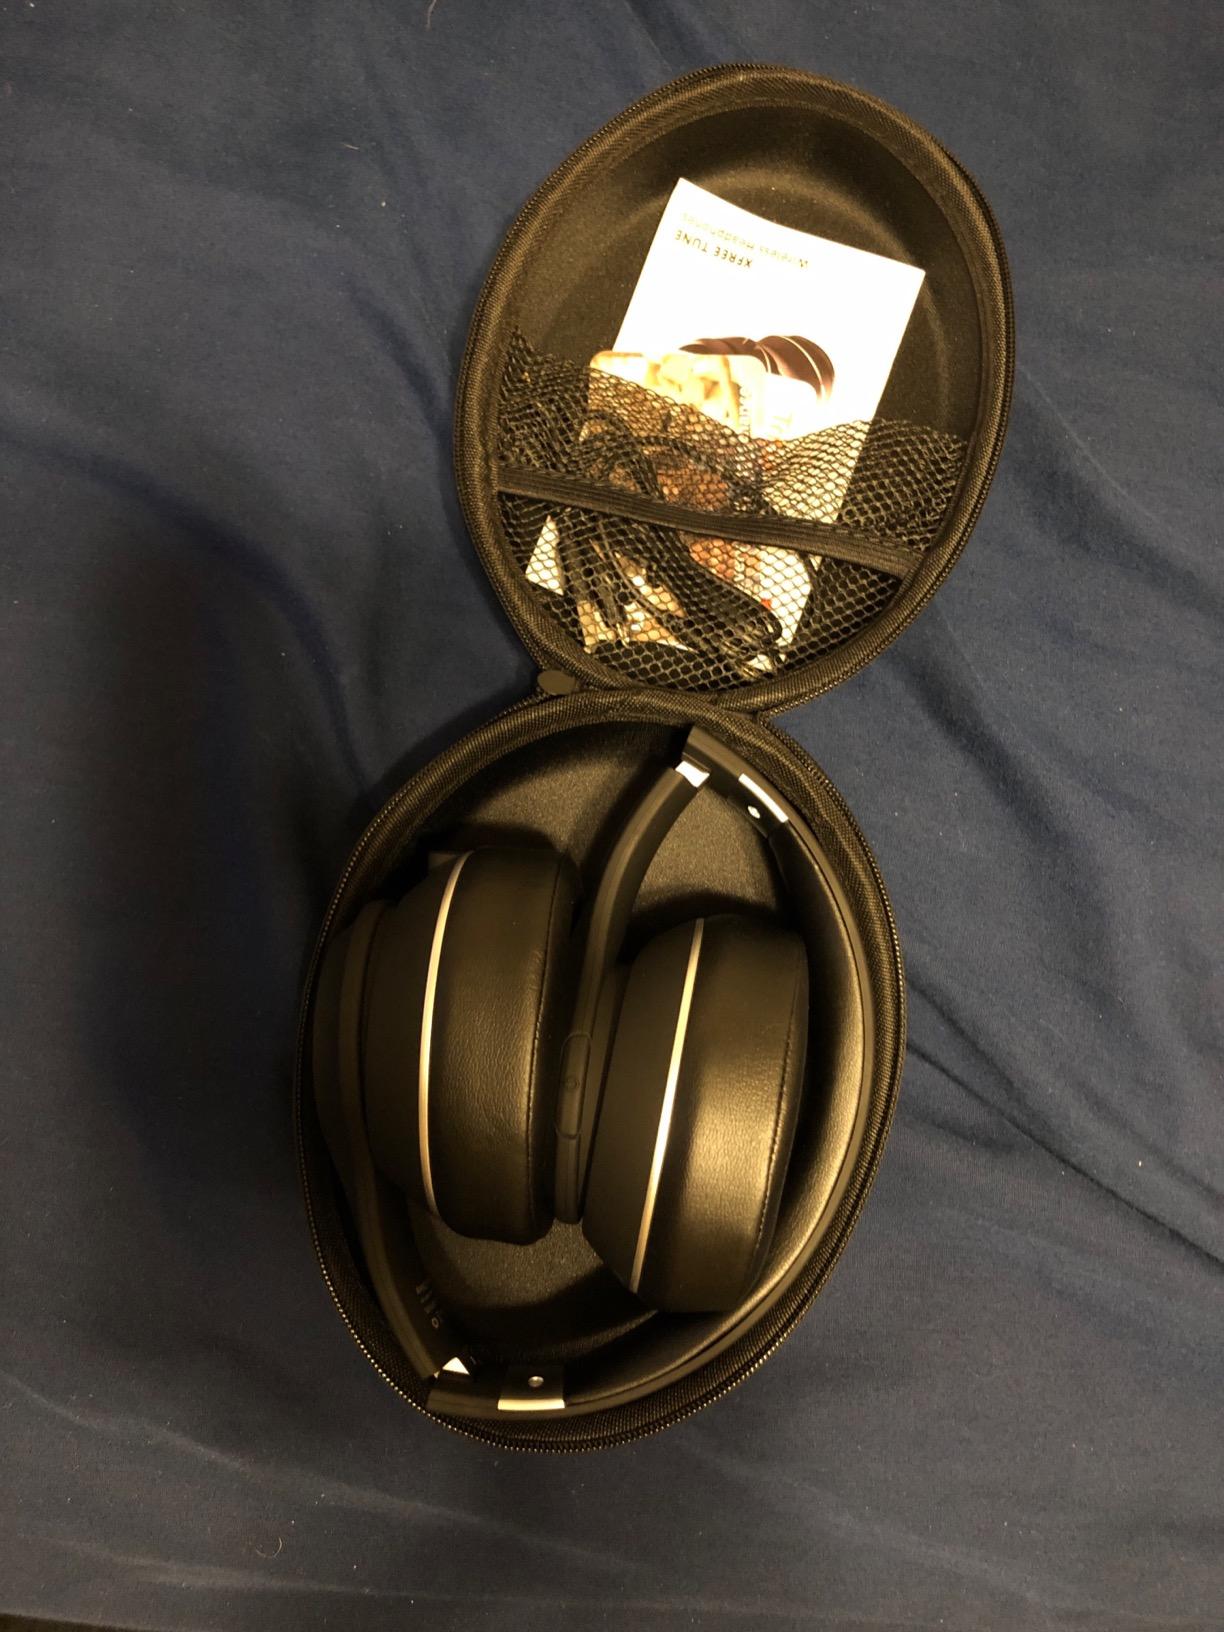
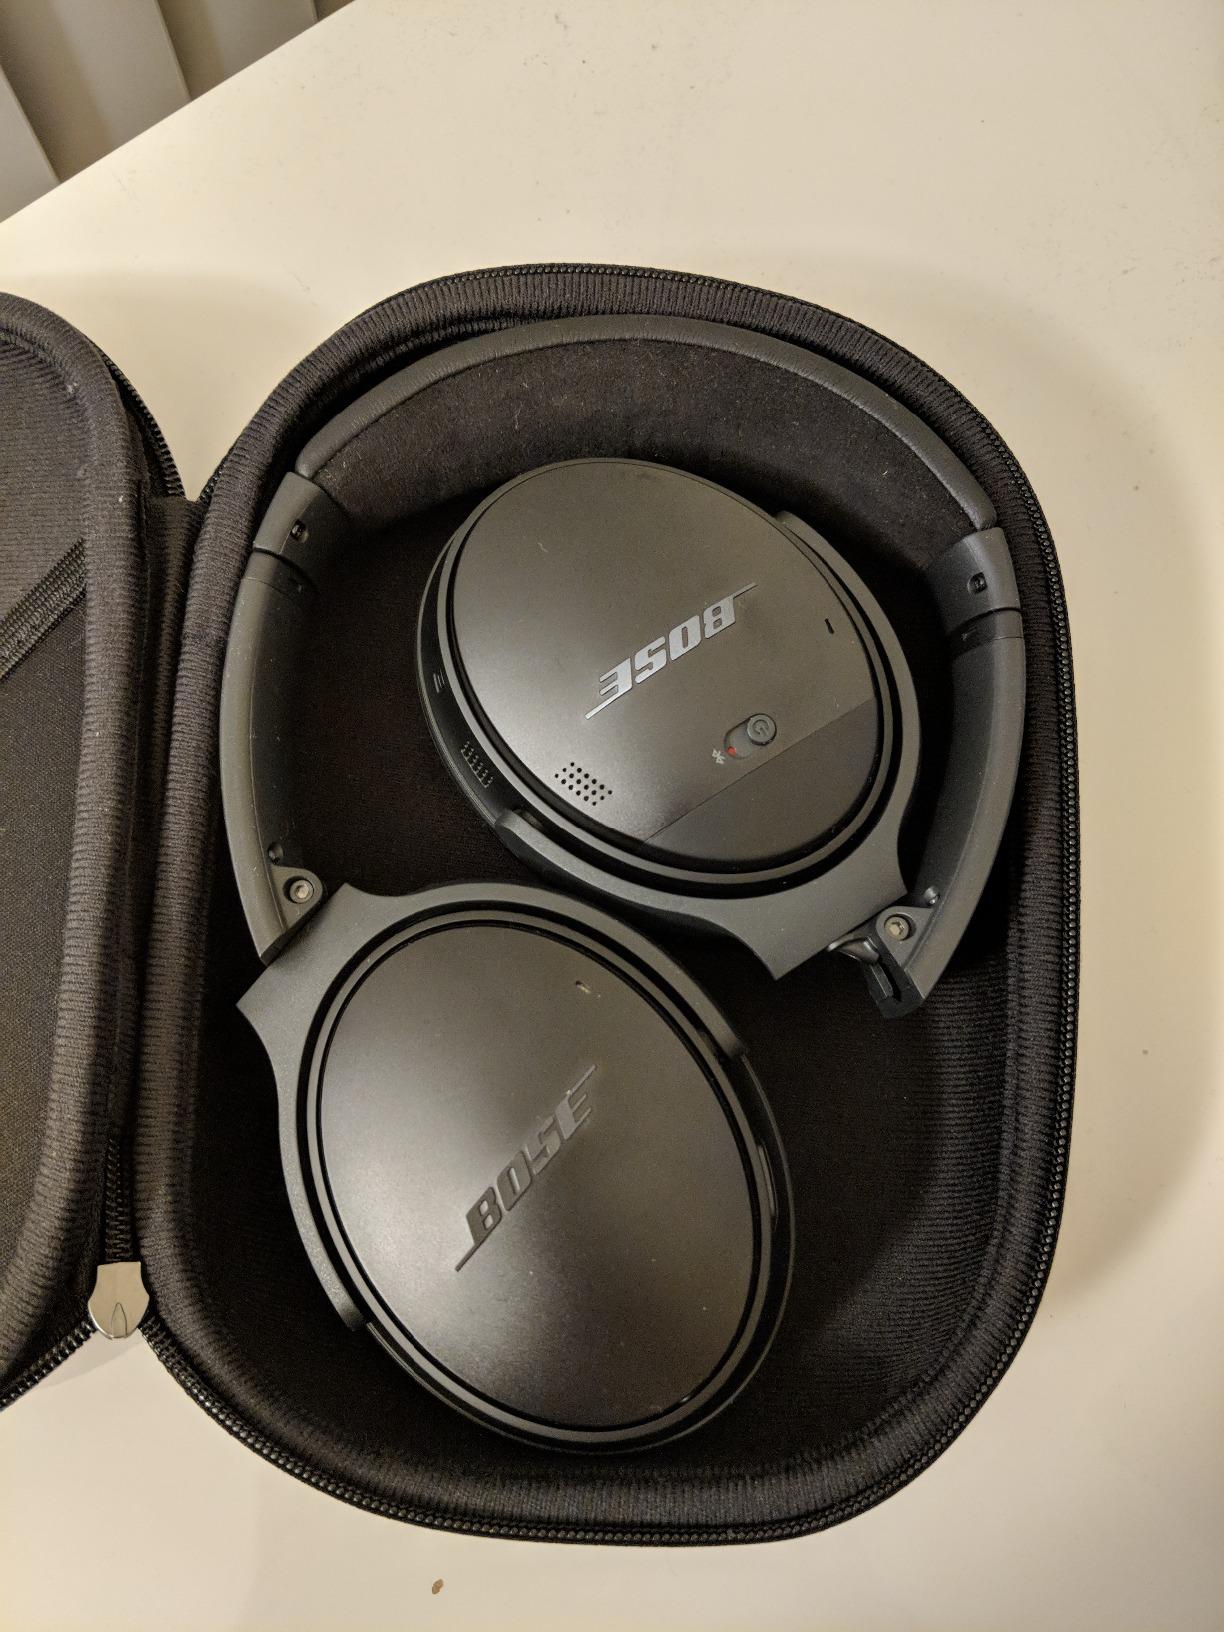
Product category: headphones
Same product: no